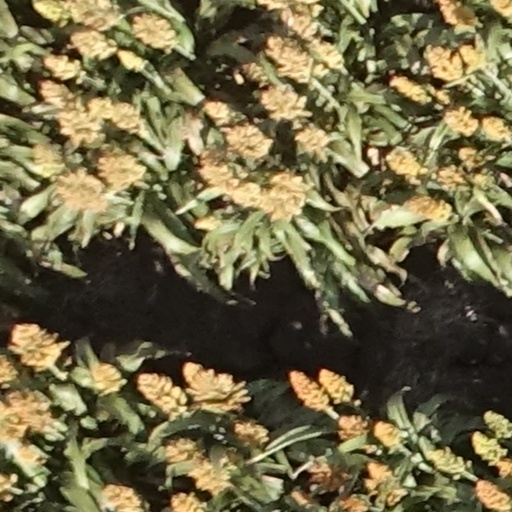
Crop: sorghum